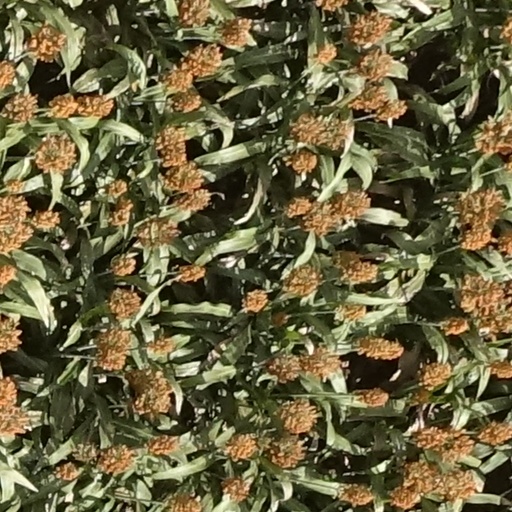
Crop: sorghum